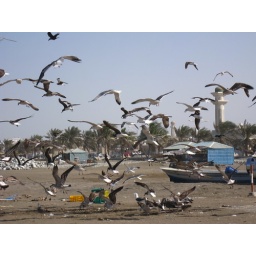
Sea birds flying in to feed on fish laid out to dry